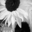
Label: sunflower